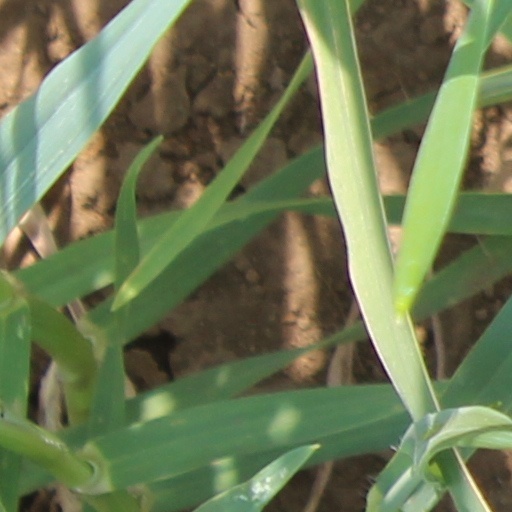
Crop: wheat